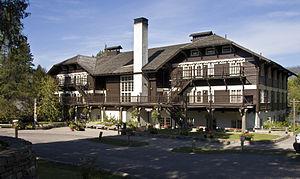
Lake McDonald Lodge, Glacier National Park, Montana, États-Unis d'Amérique